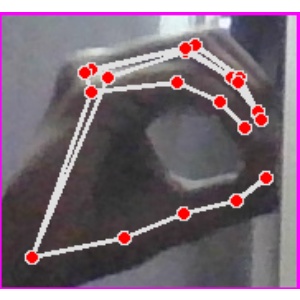
अक्षर: ठ